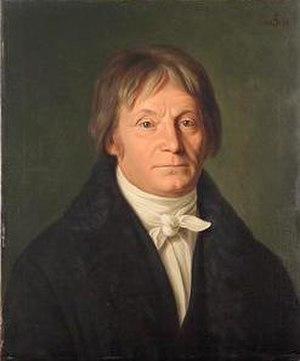
Joseph Anton Settegast est un peintre allemand. Il faisait partie du Mouvement nazaréen.